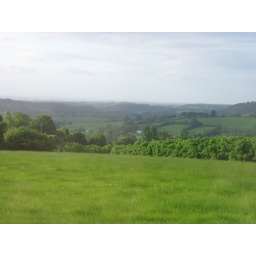
view from the window of the bedroom we slept in on Friday night (Worcestershire)